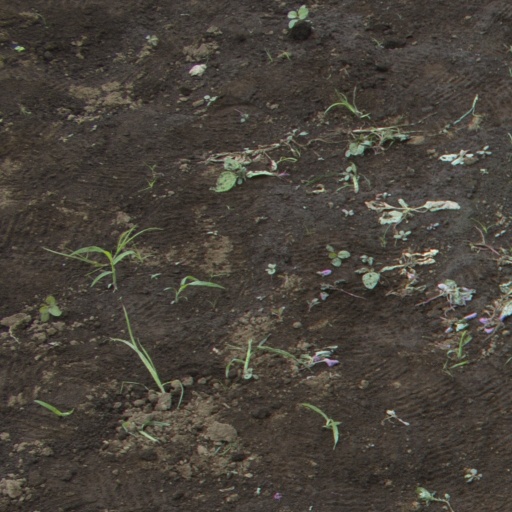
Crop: soybean